Süleyman Demirel

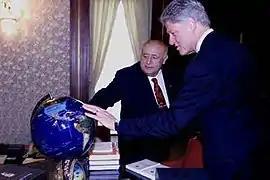
Bill Clinton and Demirel, 1999

Demirel gave Azerbaijani President Heydar Aliyev advanced notice of an upcoming coup attempt against his government backed by various factions of the Turkish army and intelligence services. President Demirel survived an assassination attempt in 1996 in a ribbon-cutting ceremony to open a shopping mall in İzmit. The would be assassin, İbrahim Gümrükçüoğlu said in his defence that he did not intend to kill the president, but that he intended to shoot into the air with his pistol to protest Turkey's military cooperation agreement with Israel. Doctors later diagnosed Gümrükçüoğlu with paranoia.